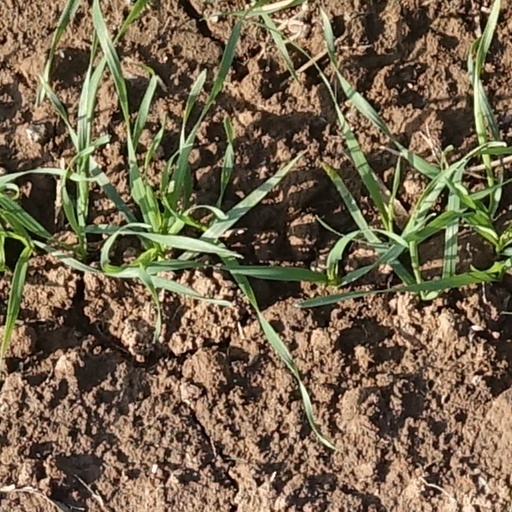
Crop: wheat